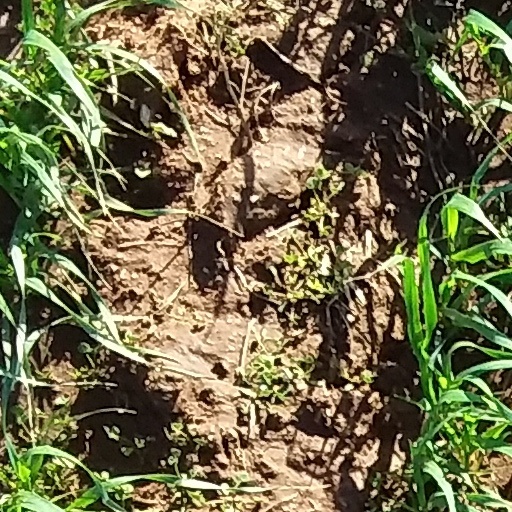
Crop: wheat